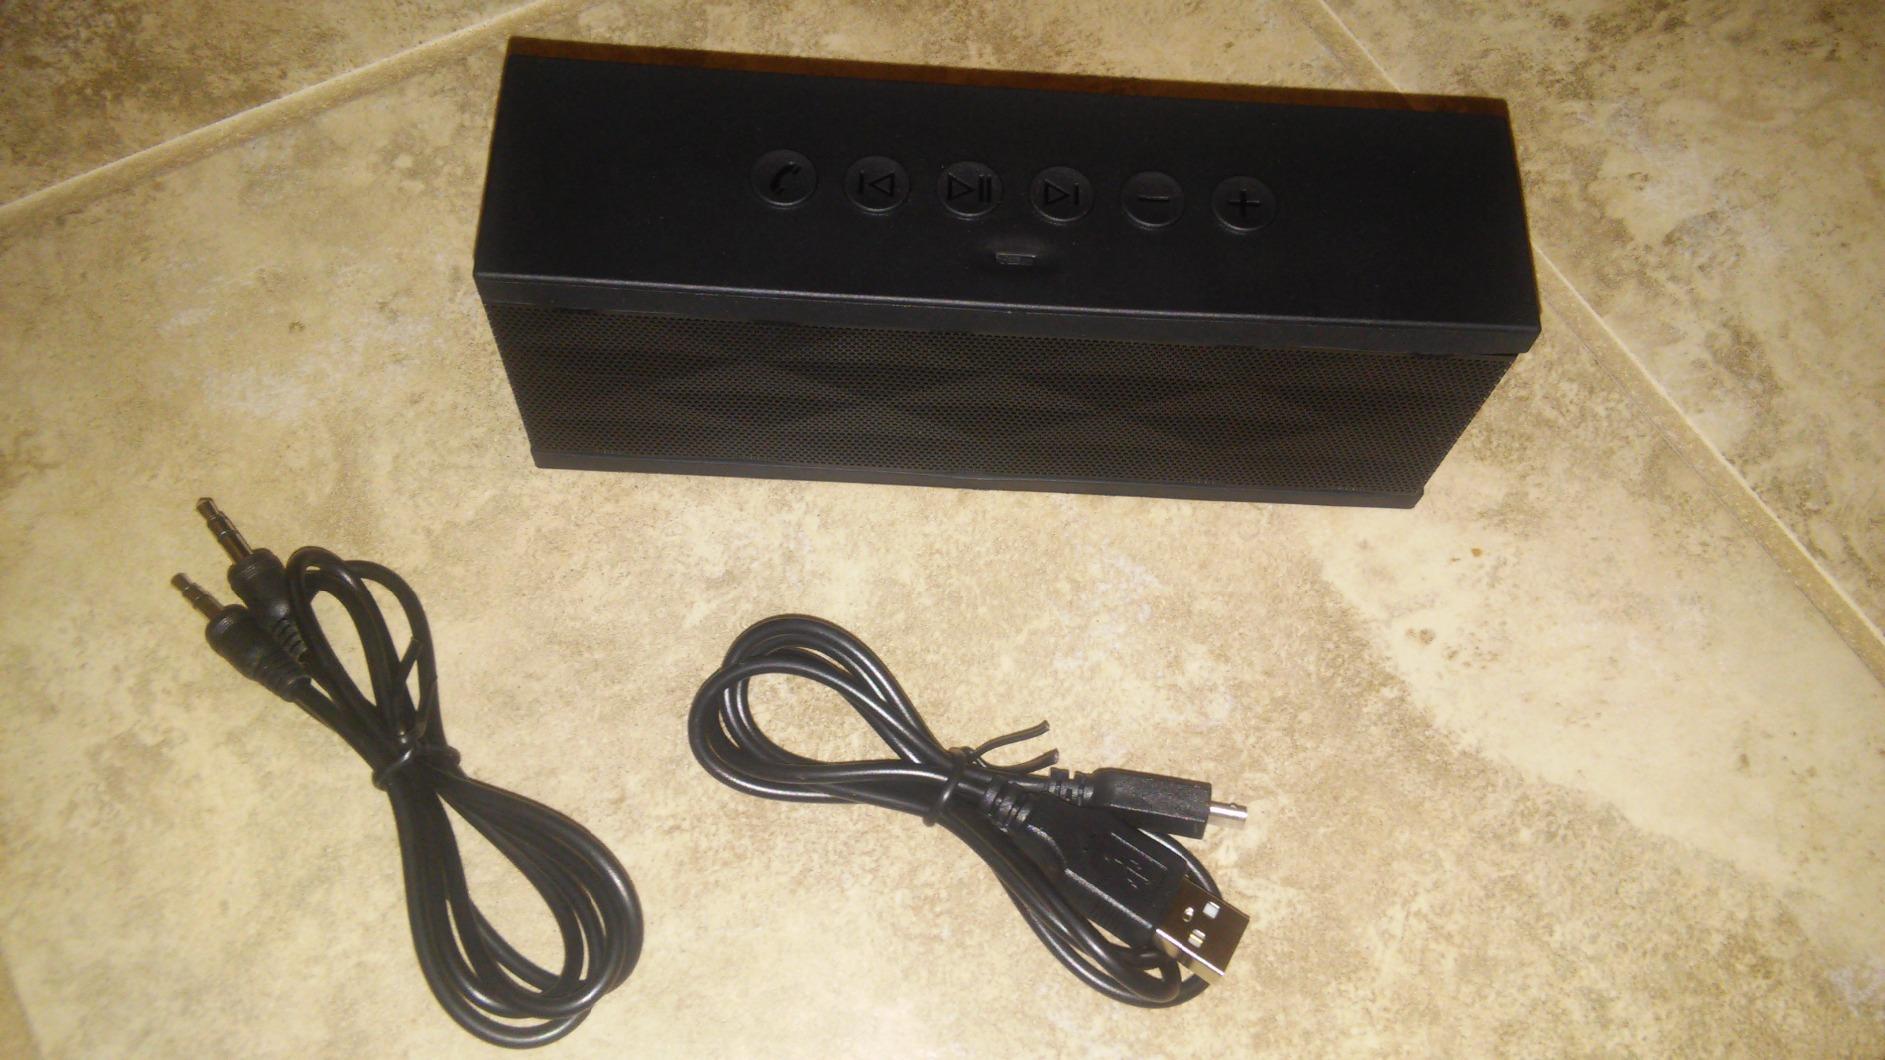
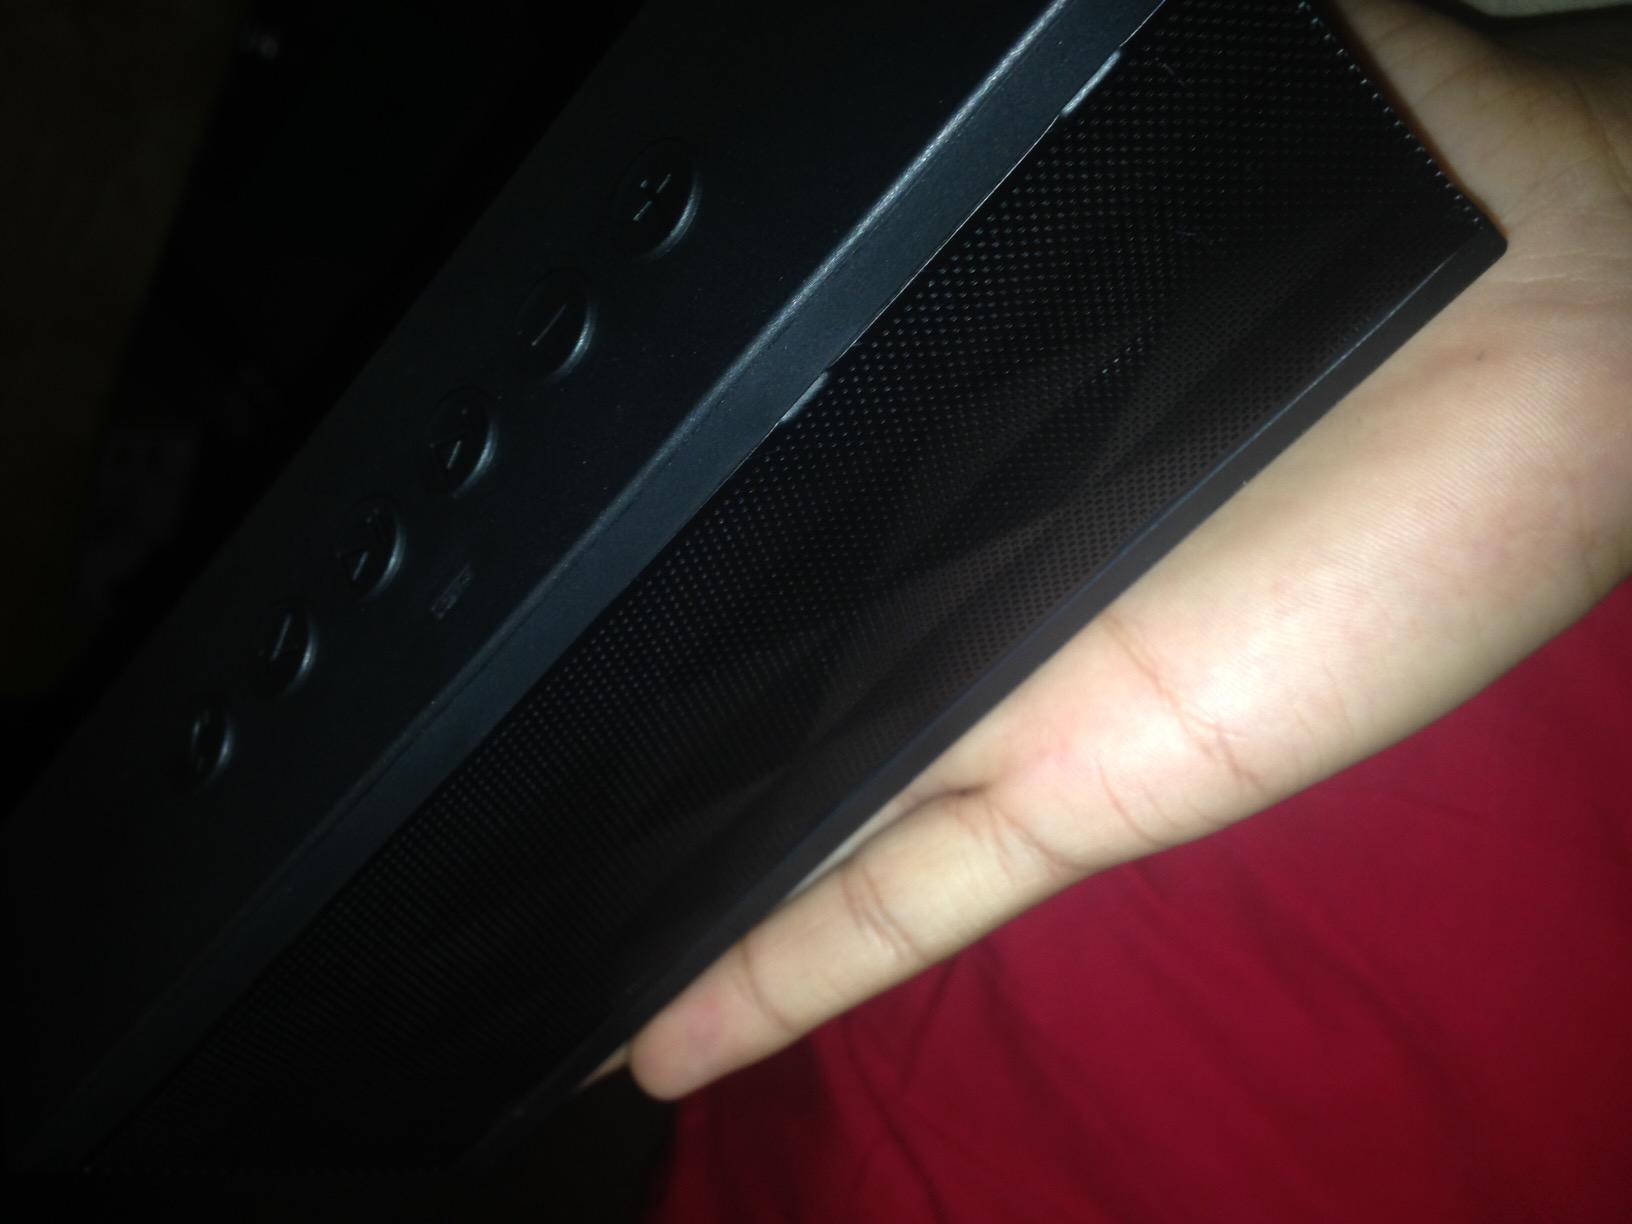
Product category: speaker
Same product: yes